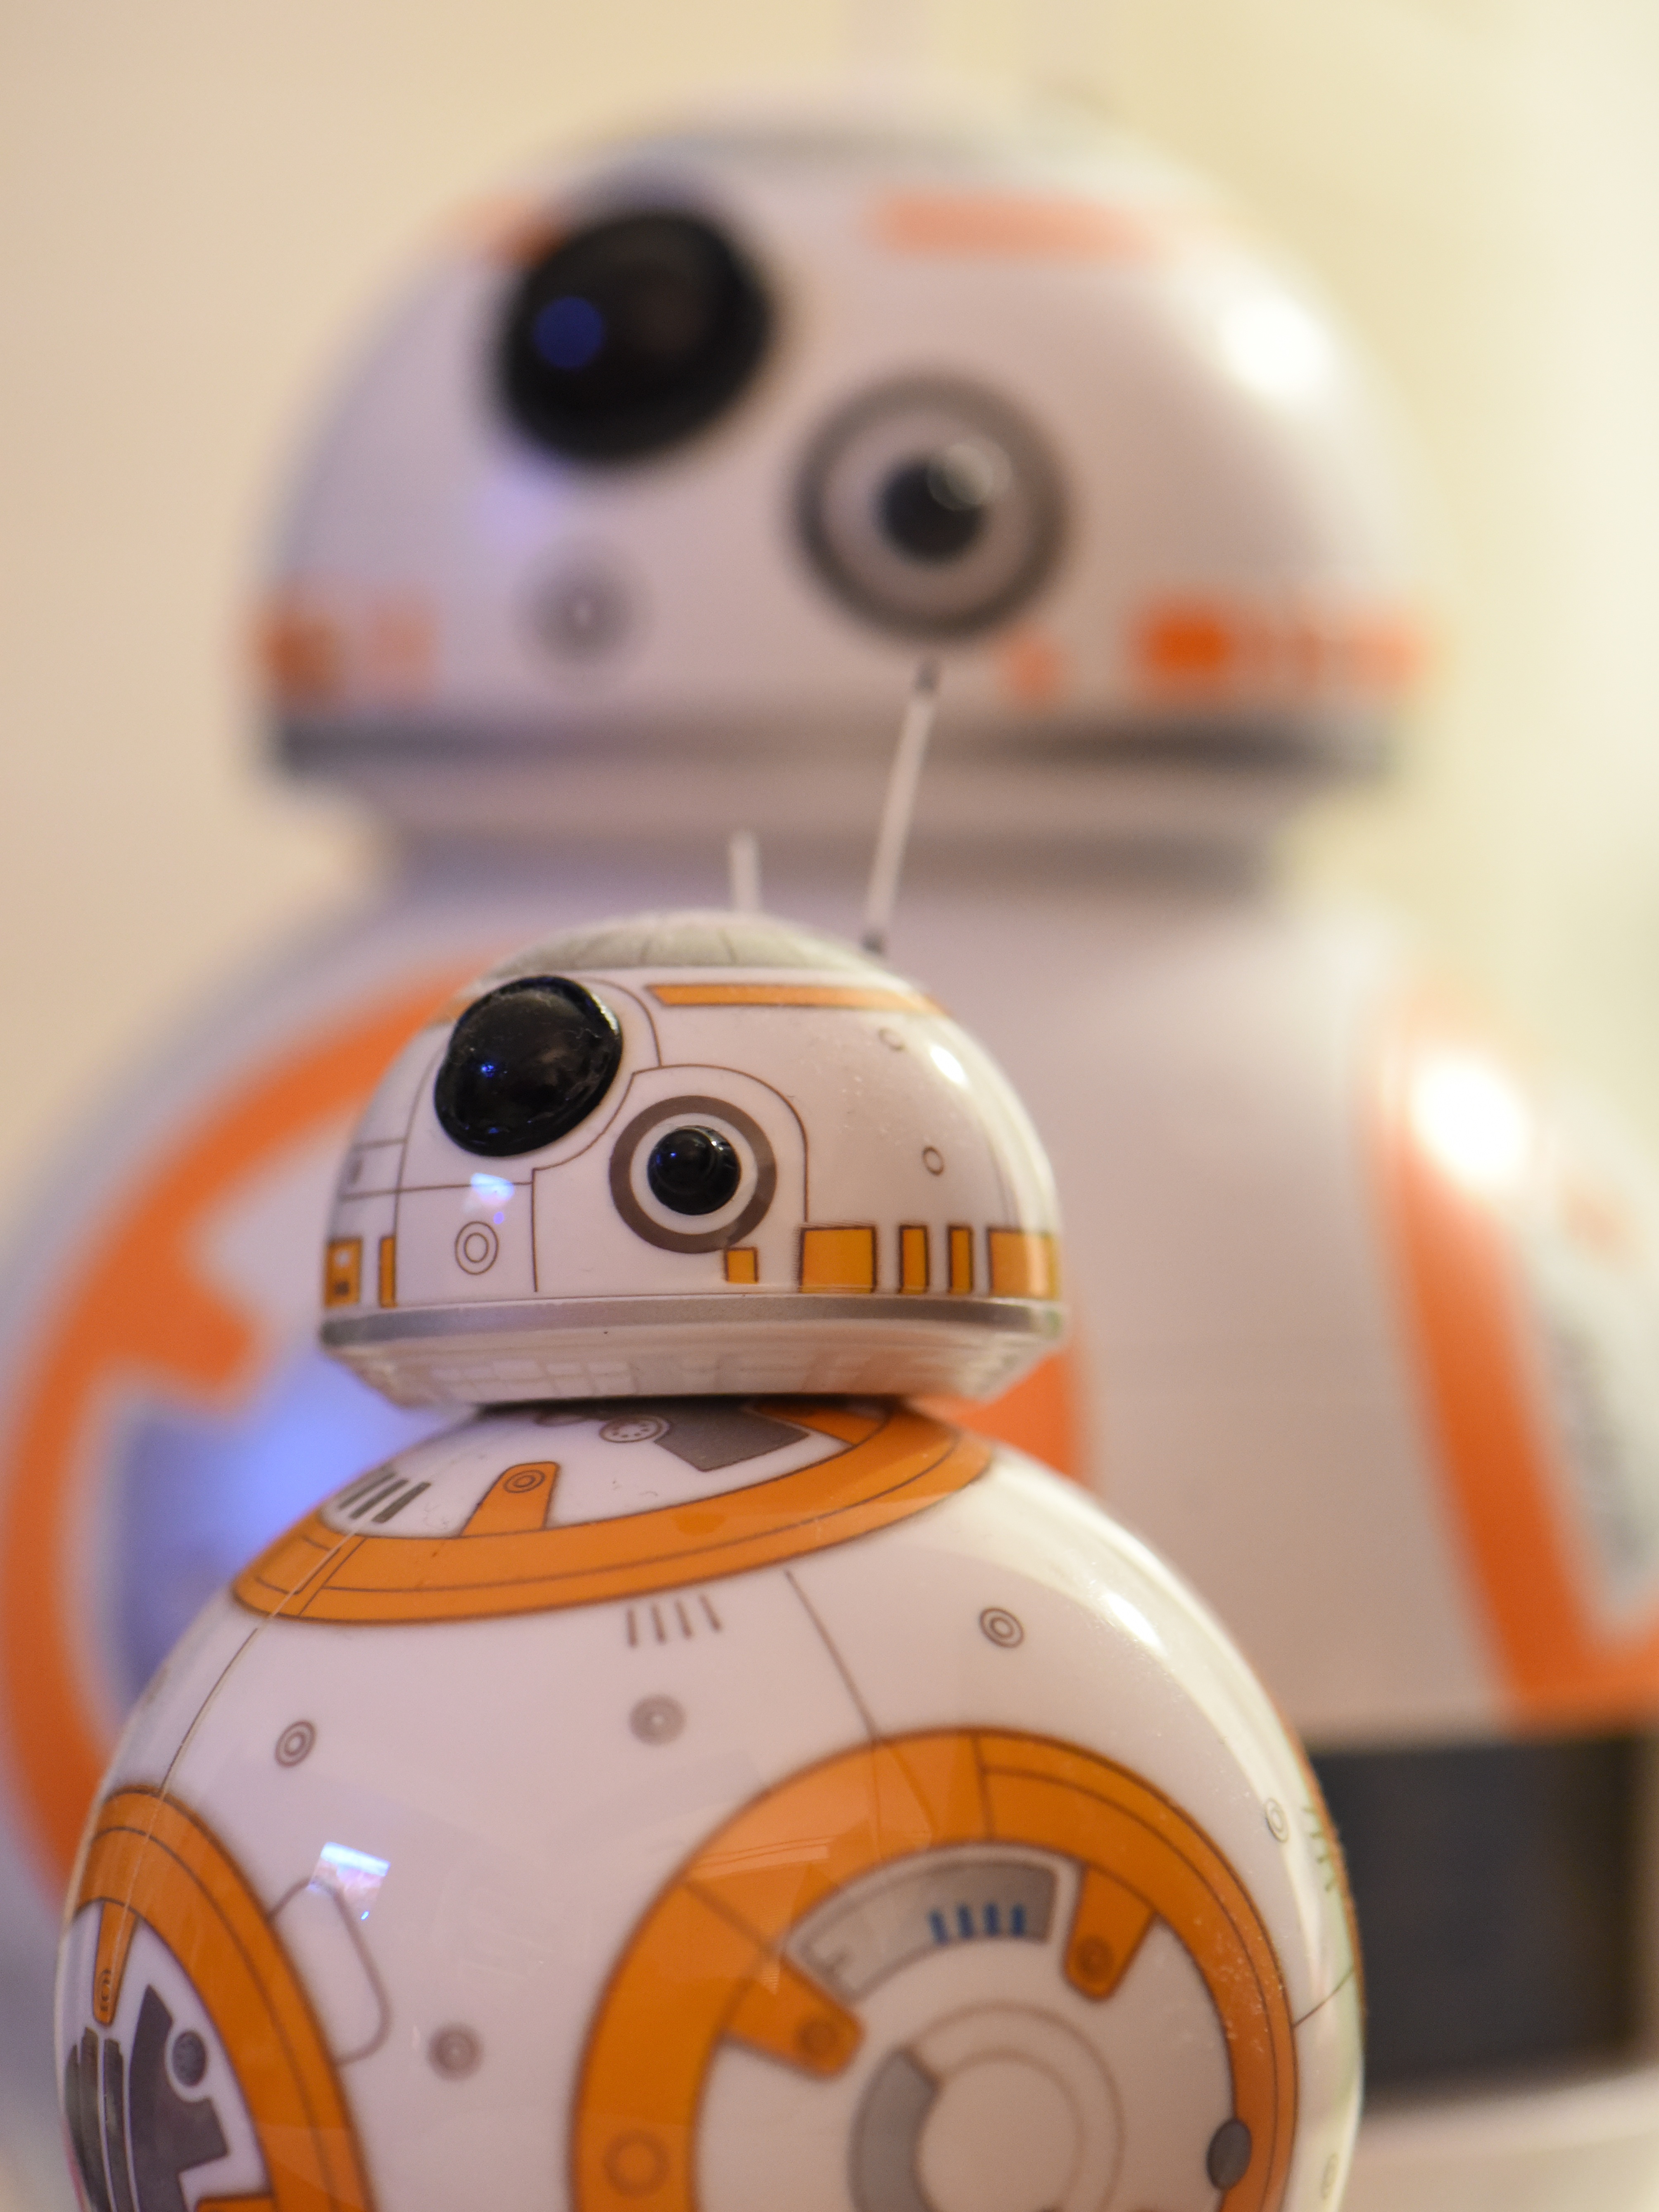
technology, gadget, machine, product, art, robot